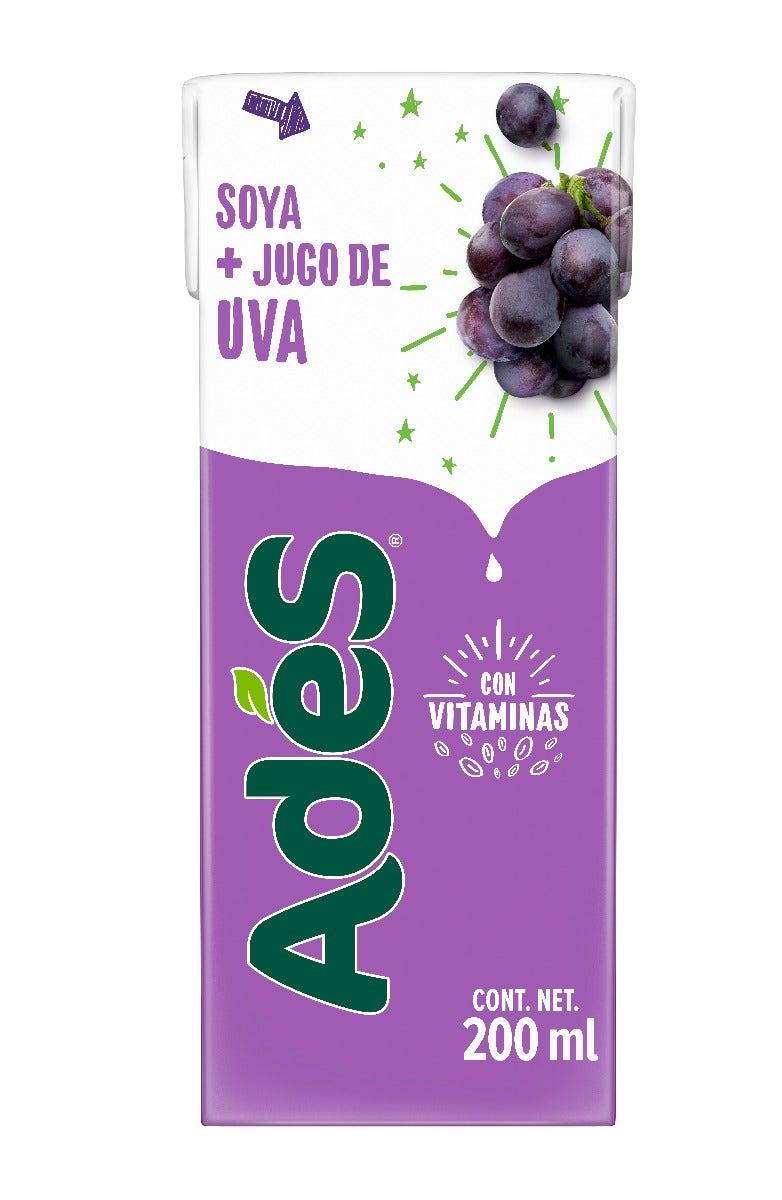
A soy-based AdeS drink with grape juice in a 200-milliliters cardboard carton